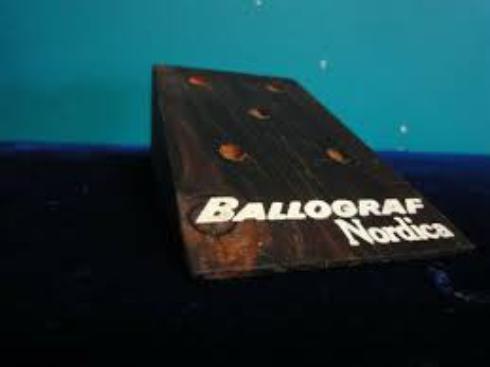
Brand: ballograf
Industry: Necessities